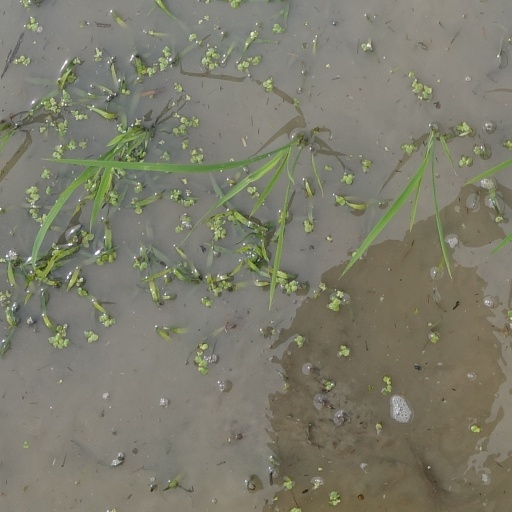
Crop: rice